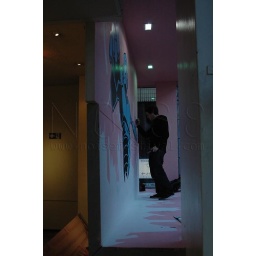
Hammo paints a massive Robot in the NOISELAB first floor window 15/12/09